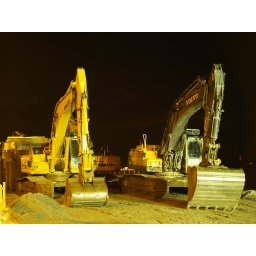
coastal sea defence work in Tywyn. ships carrying rocks to the beach at high tide